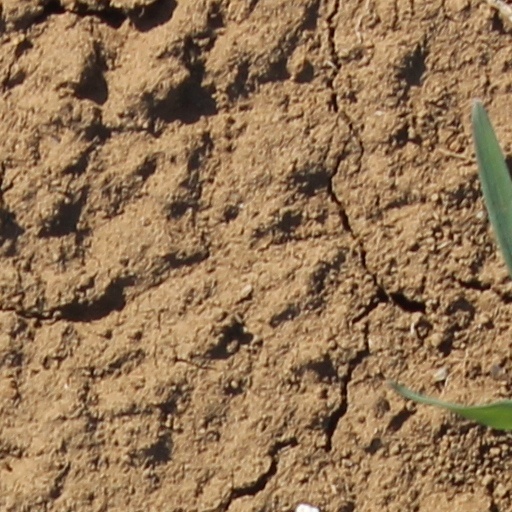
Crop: wheat